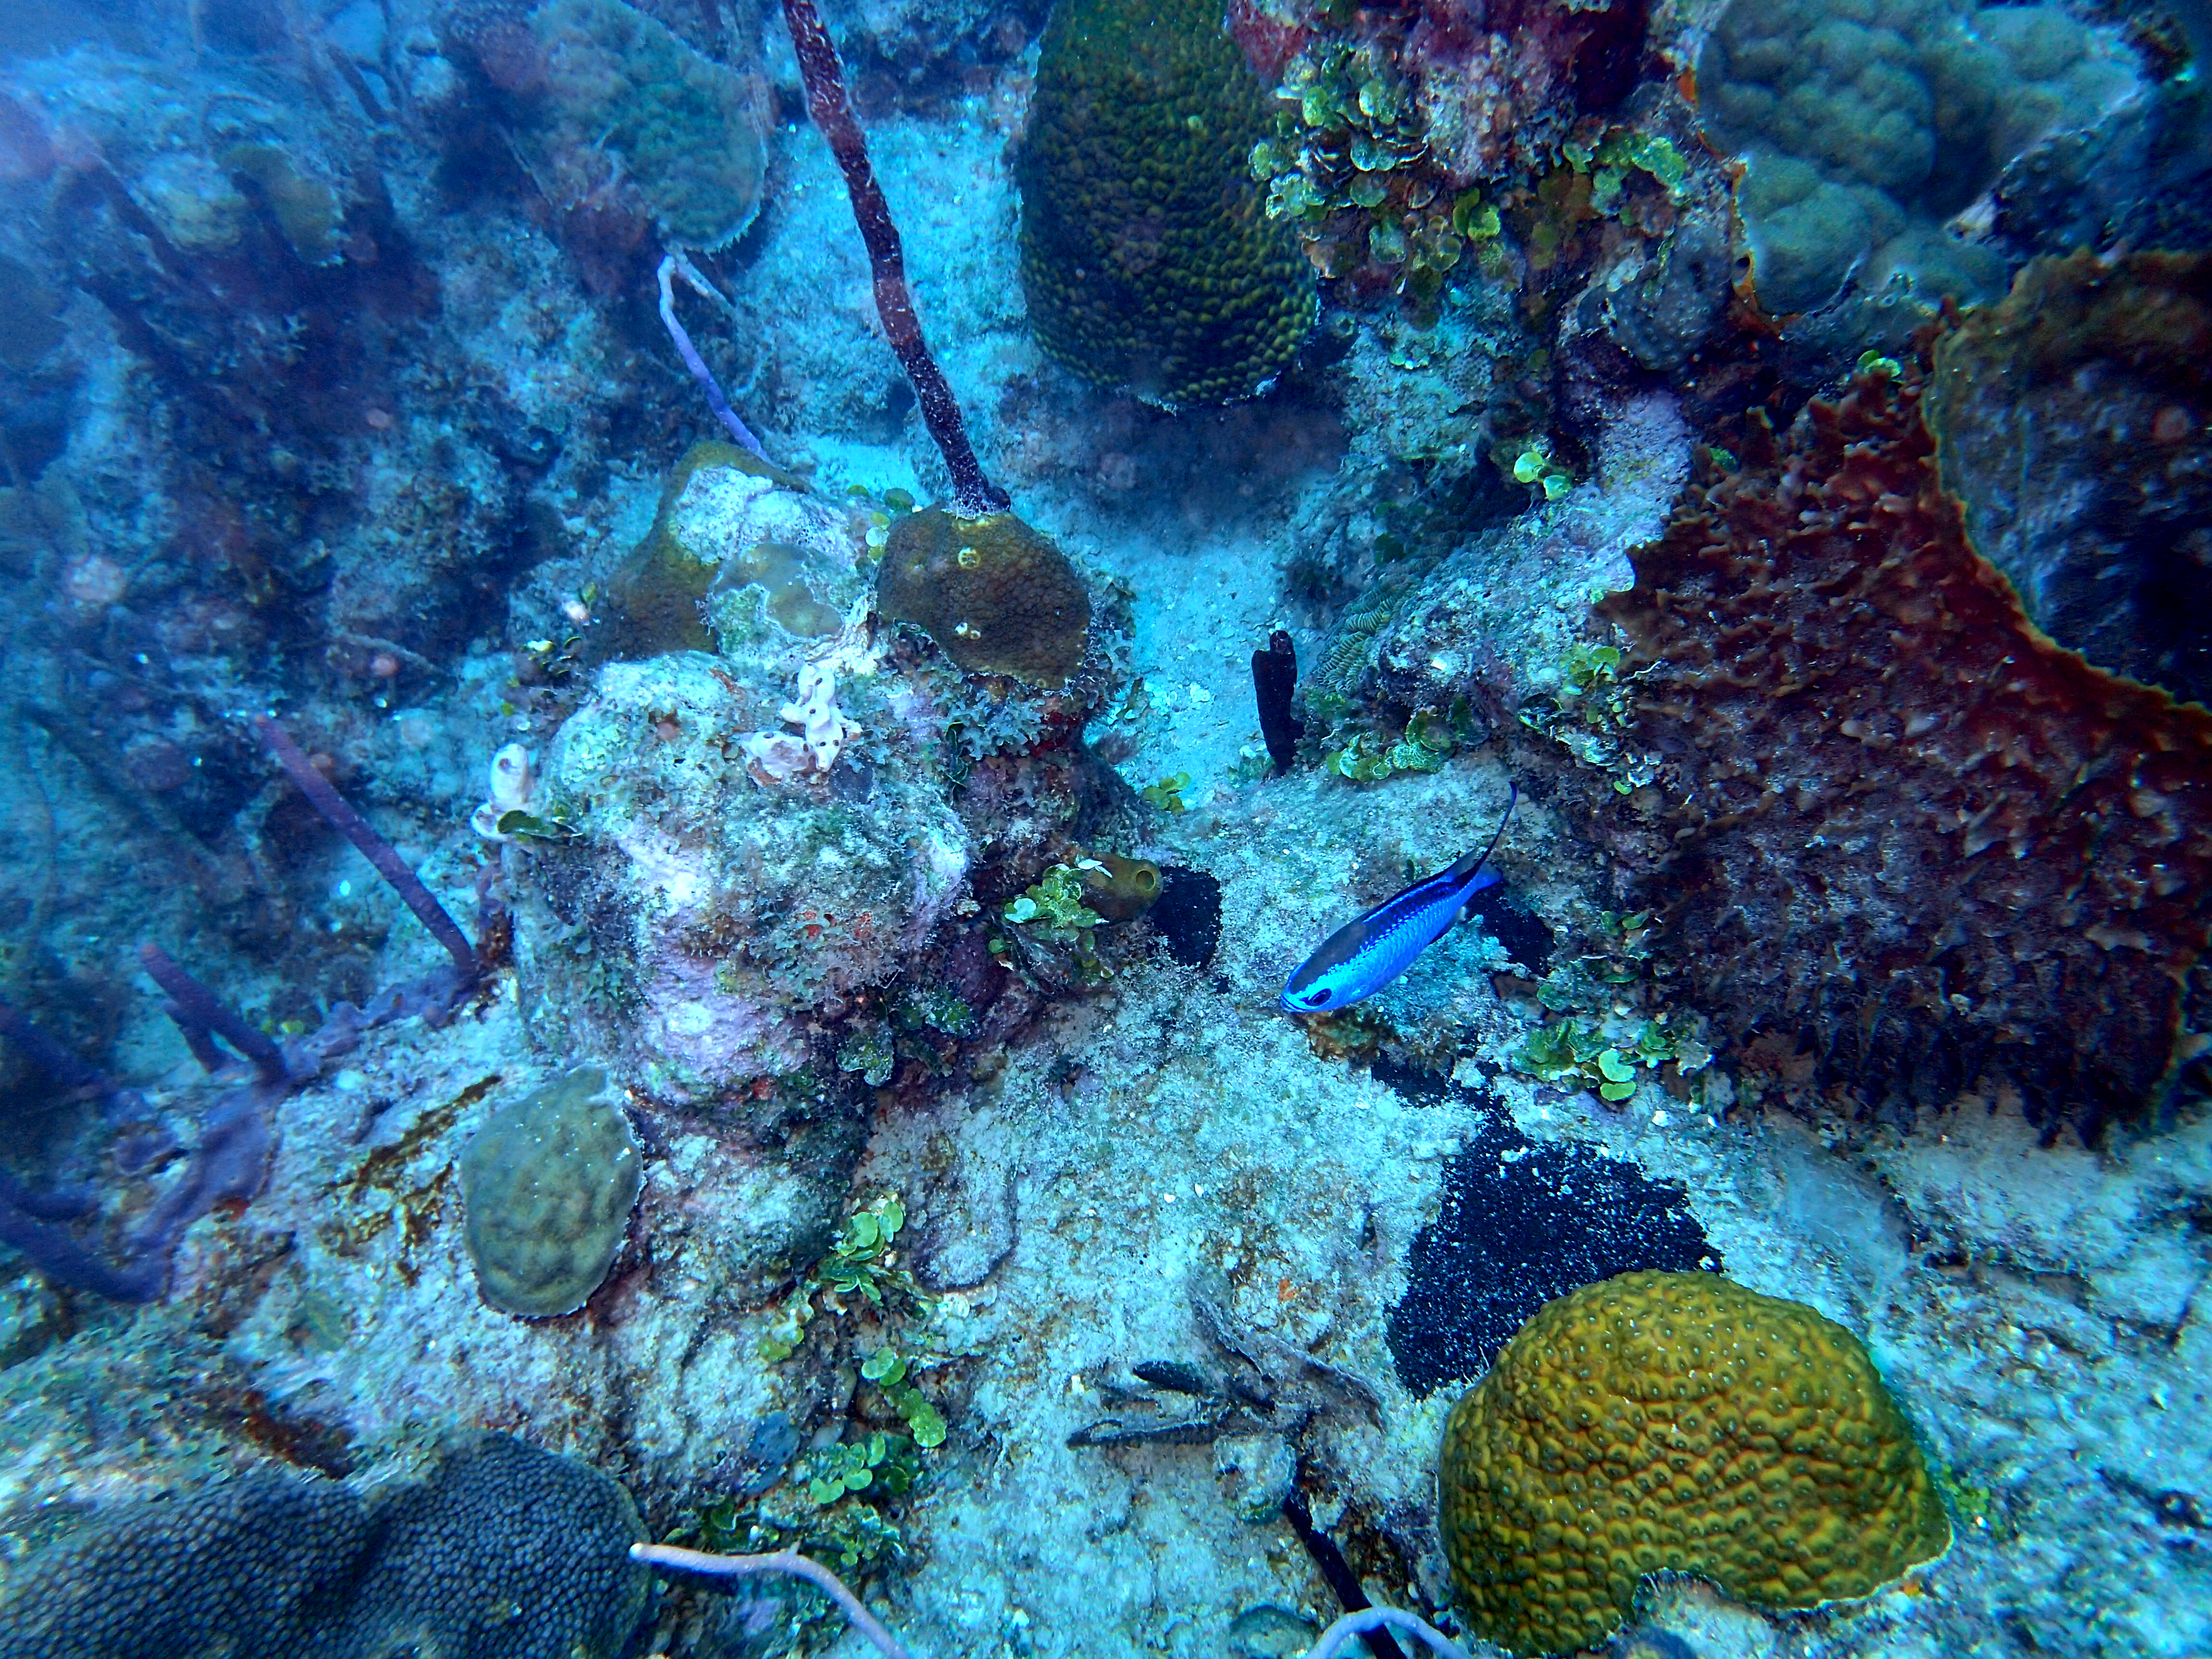
fish, caribbean, sea, reef, coral reef, underwater, marine biology, stony coral, organism, natural environment, coral, invertebrate, coastal and oceanic landforms, water, marine invertebrates, coral reef fish, electric blue, ocean, algae